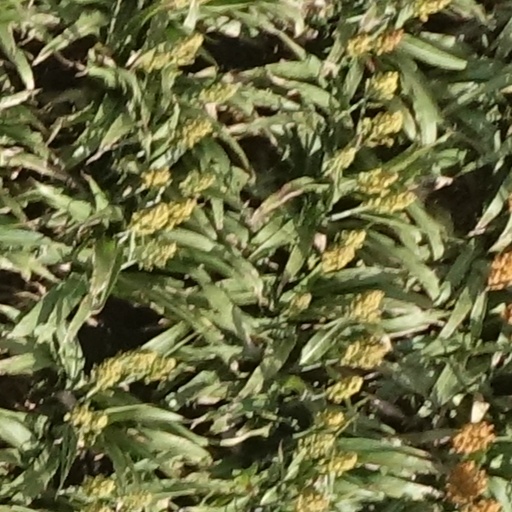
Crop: sorghum